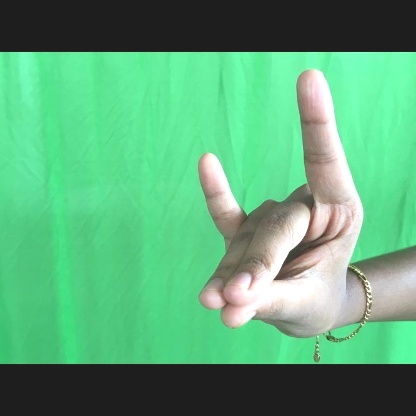
Mudra: Simhamukham